The Fly (poem)

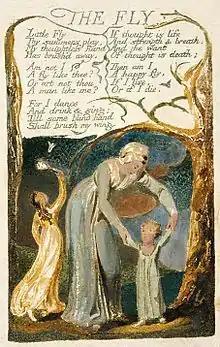
The illustrated version of "The Fly" from Copy F of "Songs of Innocence and Experience" currently held at the Yale Center for British Art

Blake printed the poem with the text set in the branches of trees, an image of a nurse and a toddler in the foreground, and a girl with a racket about to hit a shuttlecock in the background. G. S. Morris notes that "the lines 'Till some blind hand / Shall brush my wing' seem to follow the feathered shuttlecock directly into the little girl's racquet".